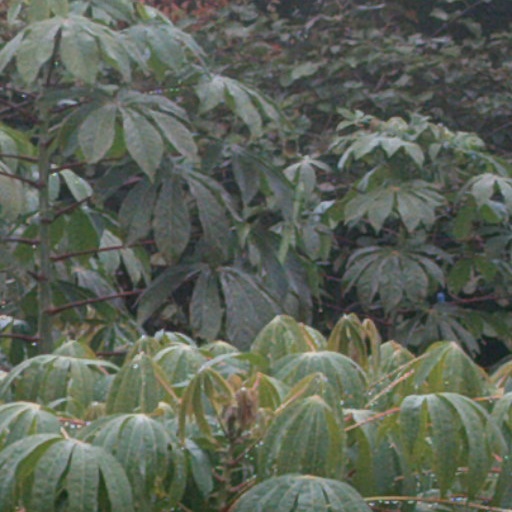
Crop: cassava